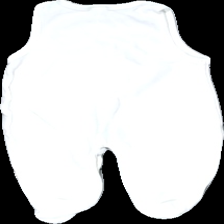
View: back
Type: Top
Category: Children
Brand: Not in the list
Brand text on label: Basic U
Colors: White
Material: 100% cotton
Pattern: Logo print
Cut: Regular
Size: 62
Season: All
Price range: 50-100
Recommended usage: Reuse